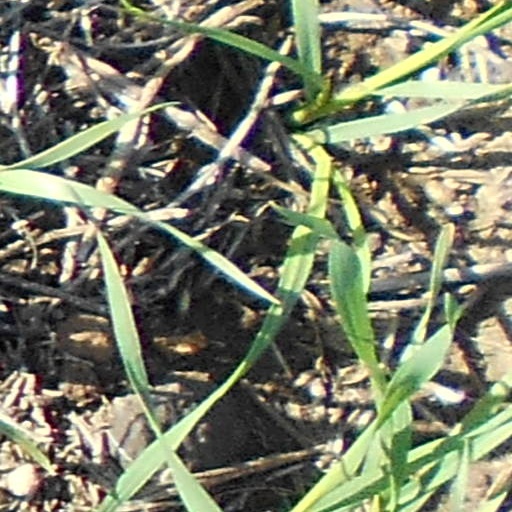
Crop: wheat